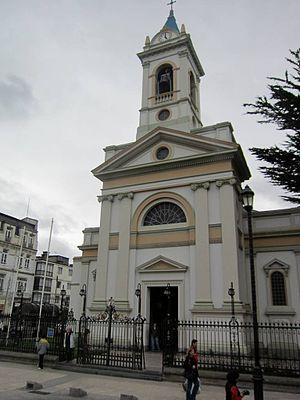
Le diocèse de Punta Arenas est un siège de l'Église catholique du Chili, suffragant de l'archidiocèse de Puerto Montt. En 2013, il comptait 143 300 baptisés pour 173 100 habitants.